Yoshisada Sakaguchi

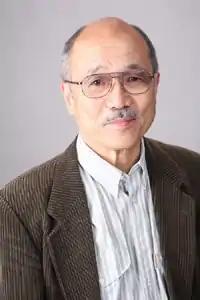

was a Japanese actor and voice actor from Tokyo. He was a professor at J. F. Oberlin University, and was affiliated with Bungakuza. He was best known for dubbing over Morgan Freeman and Chief Inspector Japp (in the television series "Agatha Christie's Poirot").